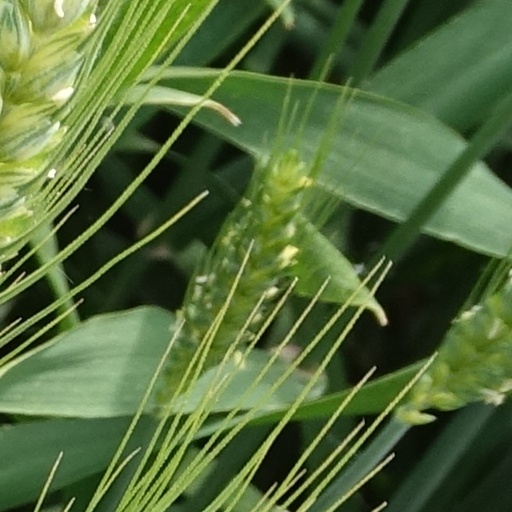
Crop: wheat